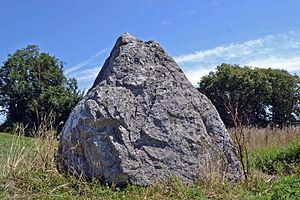
Seul menhir de Brem-sur-Mer
Cet article recense les monuments historiques de la Vendée, en France.
En Vendée, les dolmens à couloir sont fréquents, de style classique où traduisant des influences régionales de type dolmen angoumoisin, angevin, transepté. A contrario, les allées couvertes sont rares et les dolmens simples totalement absents. Les dolmens à couloir du Néolithique moyen ont systématiquement été édifiés sur des éminences.